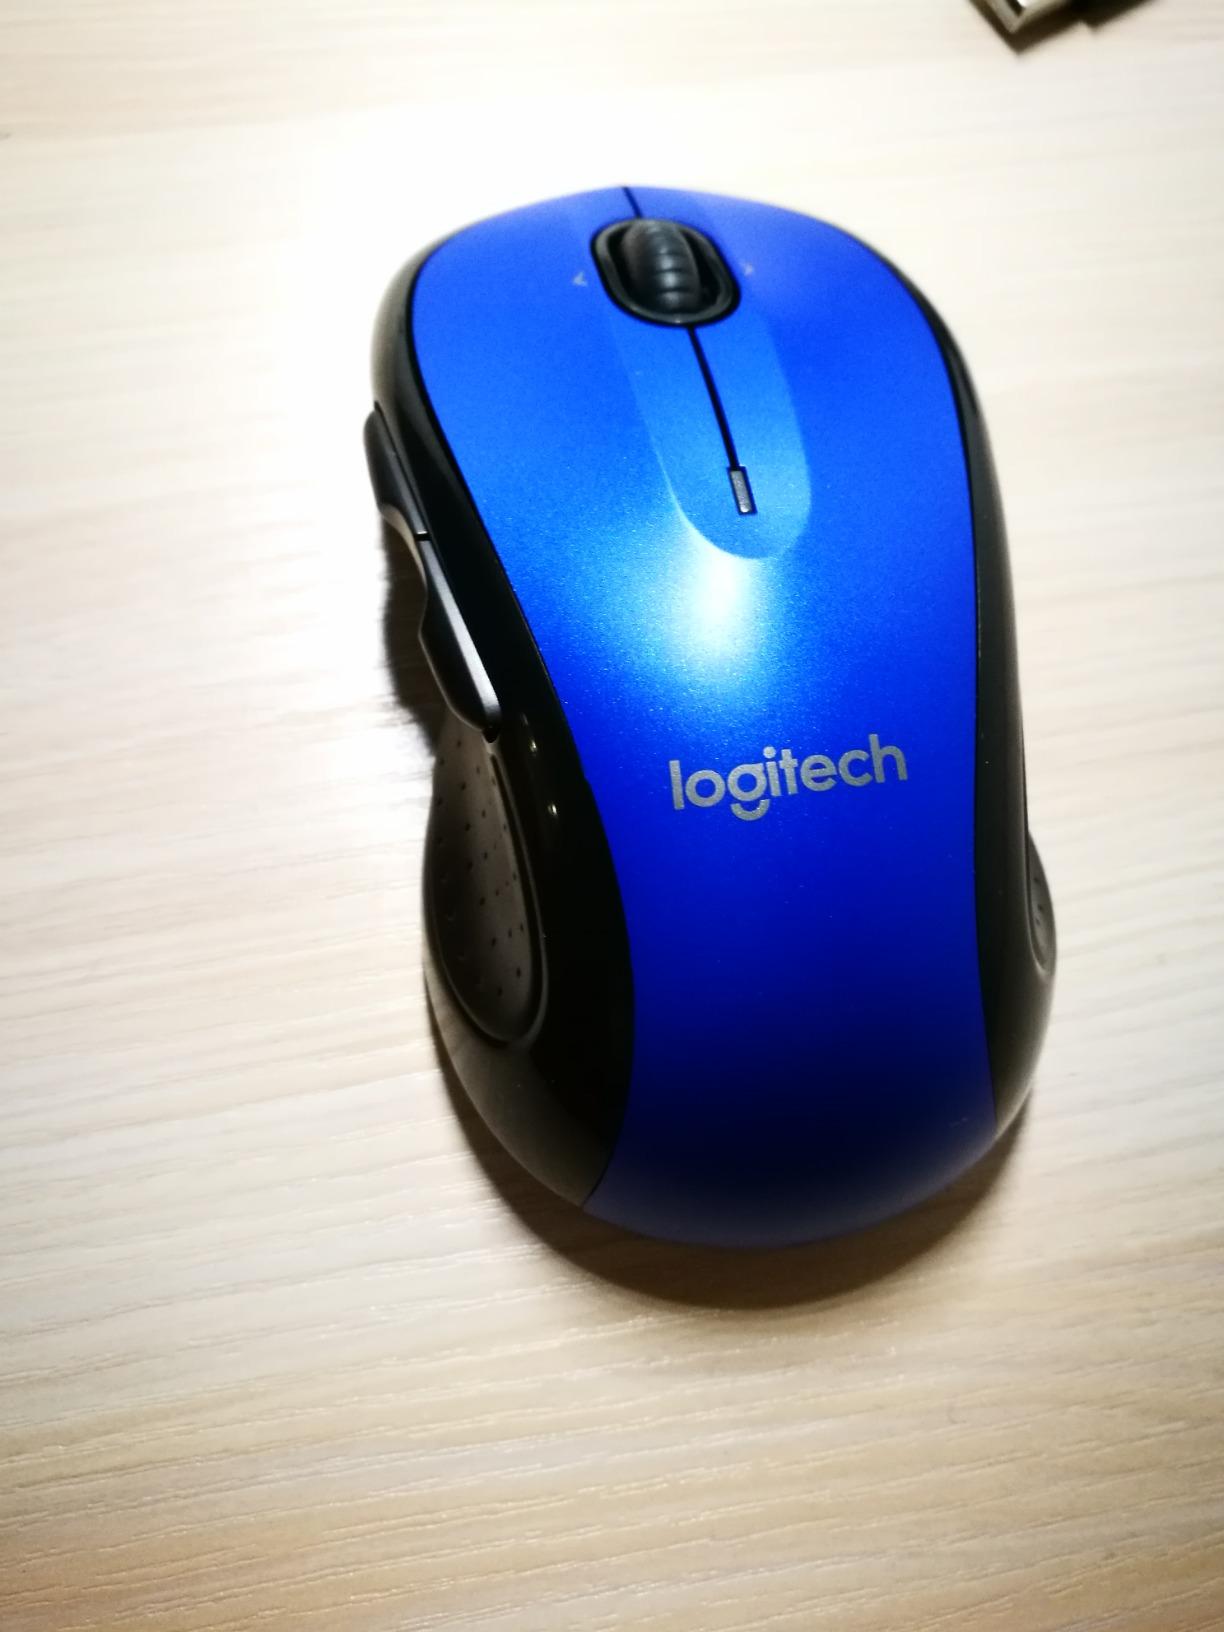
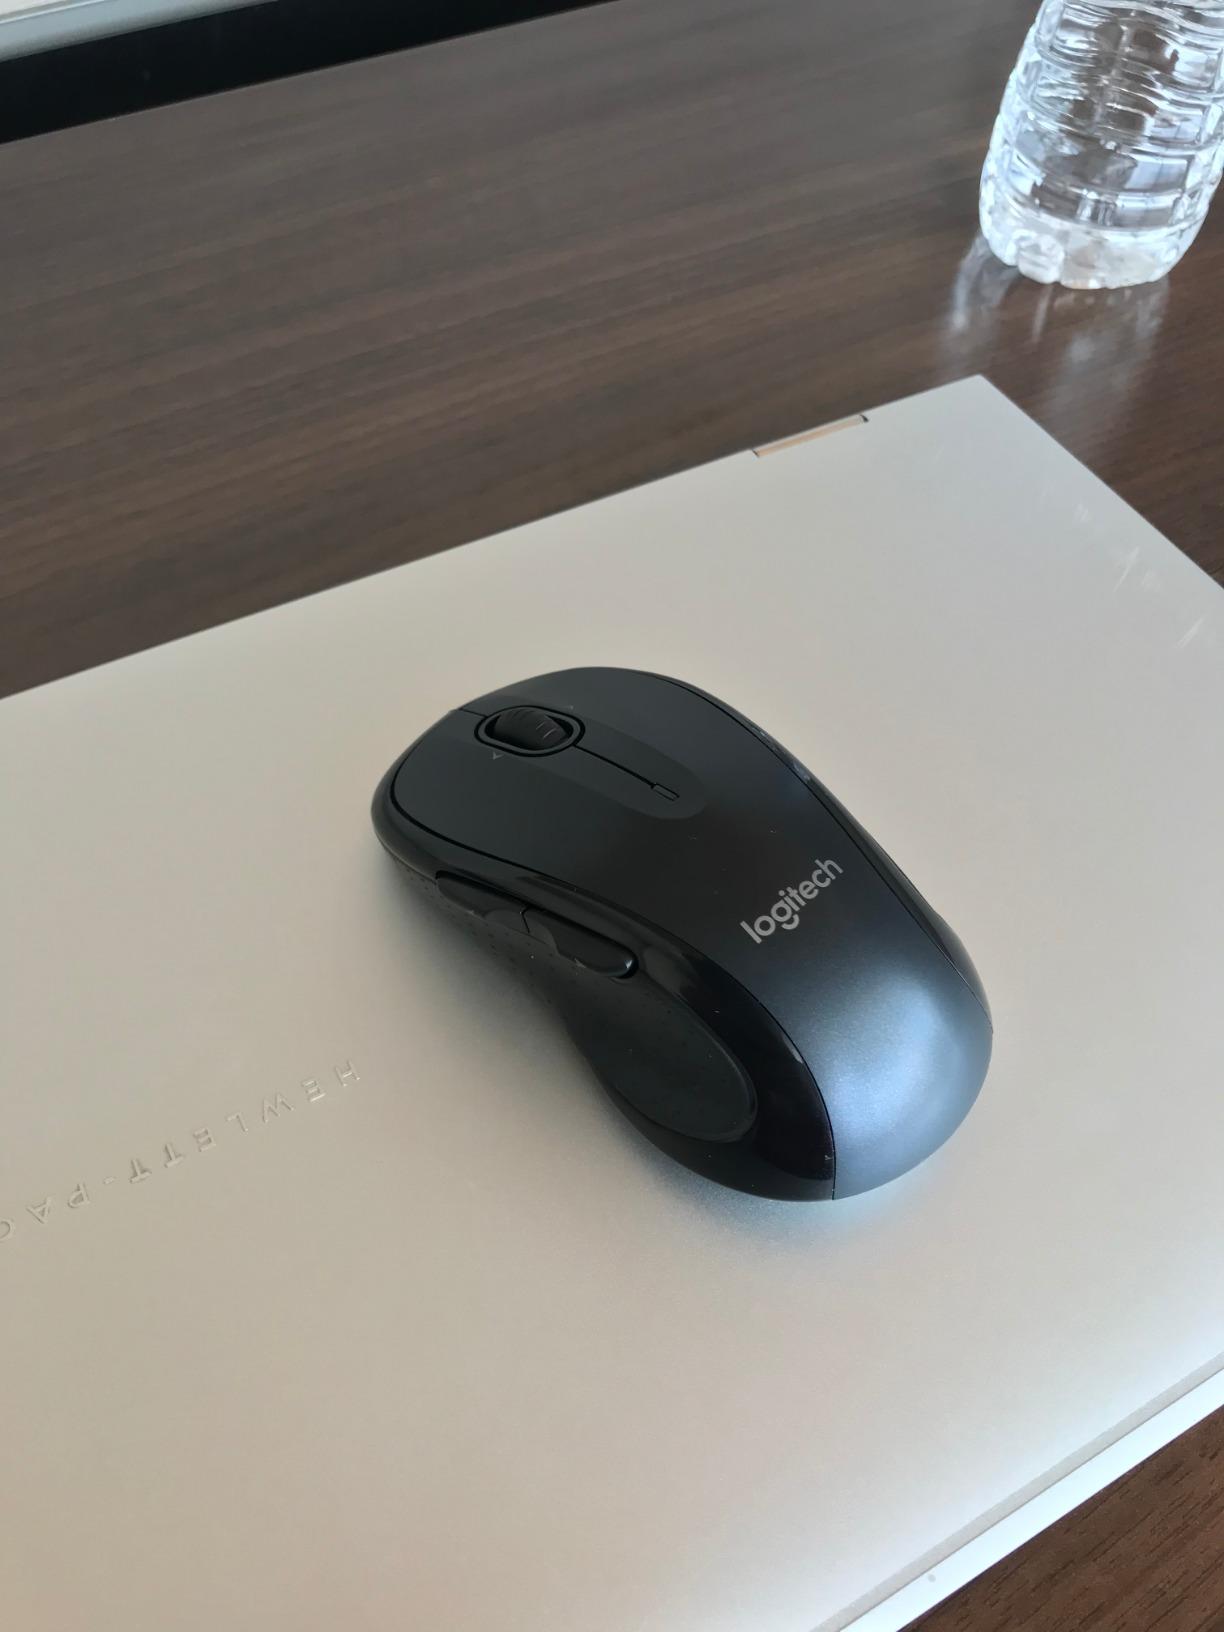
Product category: mouse
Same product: no